Farthest South

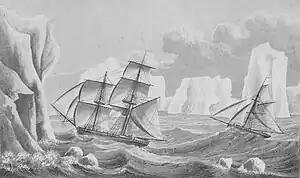
Weddell's ships, "Jane" and "Beaufoy", under full sail

The second of James Cook's historic voyages, 1772–1775, was primarily a search for the elusive Terra Australis Incognita that was still believed to lie somewhere in the unexplored latitudes below 40°S. Cook left England in September 1772 with two ships, HMS "Resolution" and HMS "Adventure". After pausing at Cape Town, on 22 November the two ships sailed due south, but were driven to the east by heavy gales. They managed to edge further south, encountering their first pack ice on 10 December. This soon became a solid barrier, which tested Cook's seamanship as he manoeuvered for a passage through. Eventually, he found open water, and was able to continue south; on 17 January 1773, the expedition reached the Antarctic Circle at 66°20'S, the first ships to do so. Further progress was barred by ice, and the ships turned north-eastwards and headed for New Zealand, which they reached on 26 March.